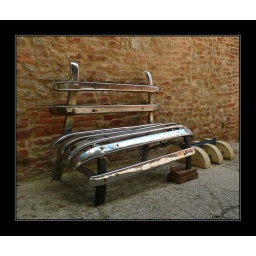
a seat made of old car bumpers! seen in Citta della Pieve